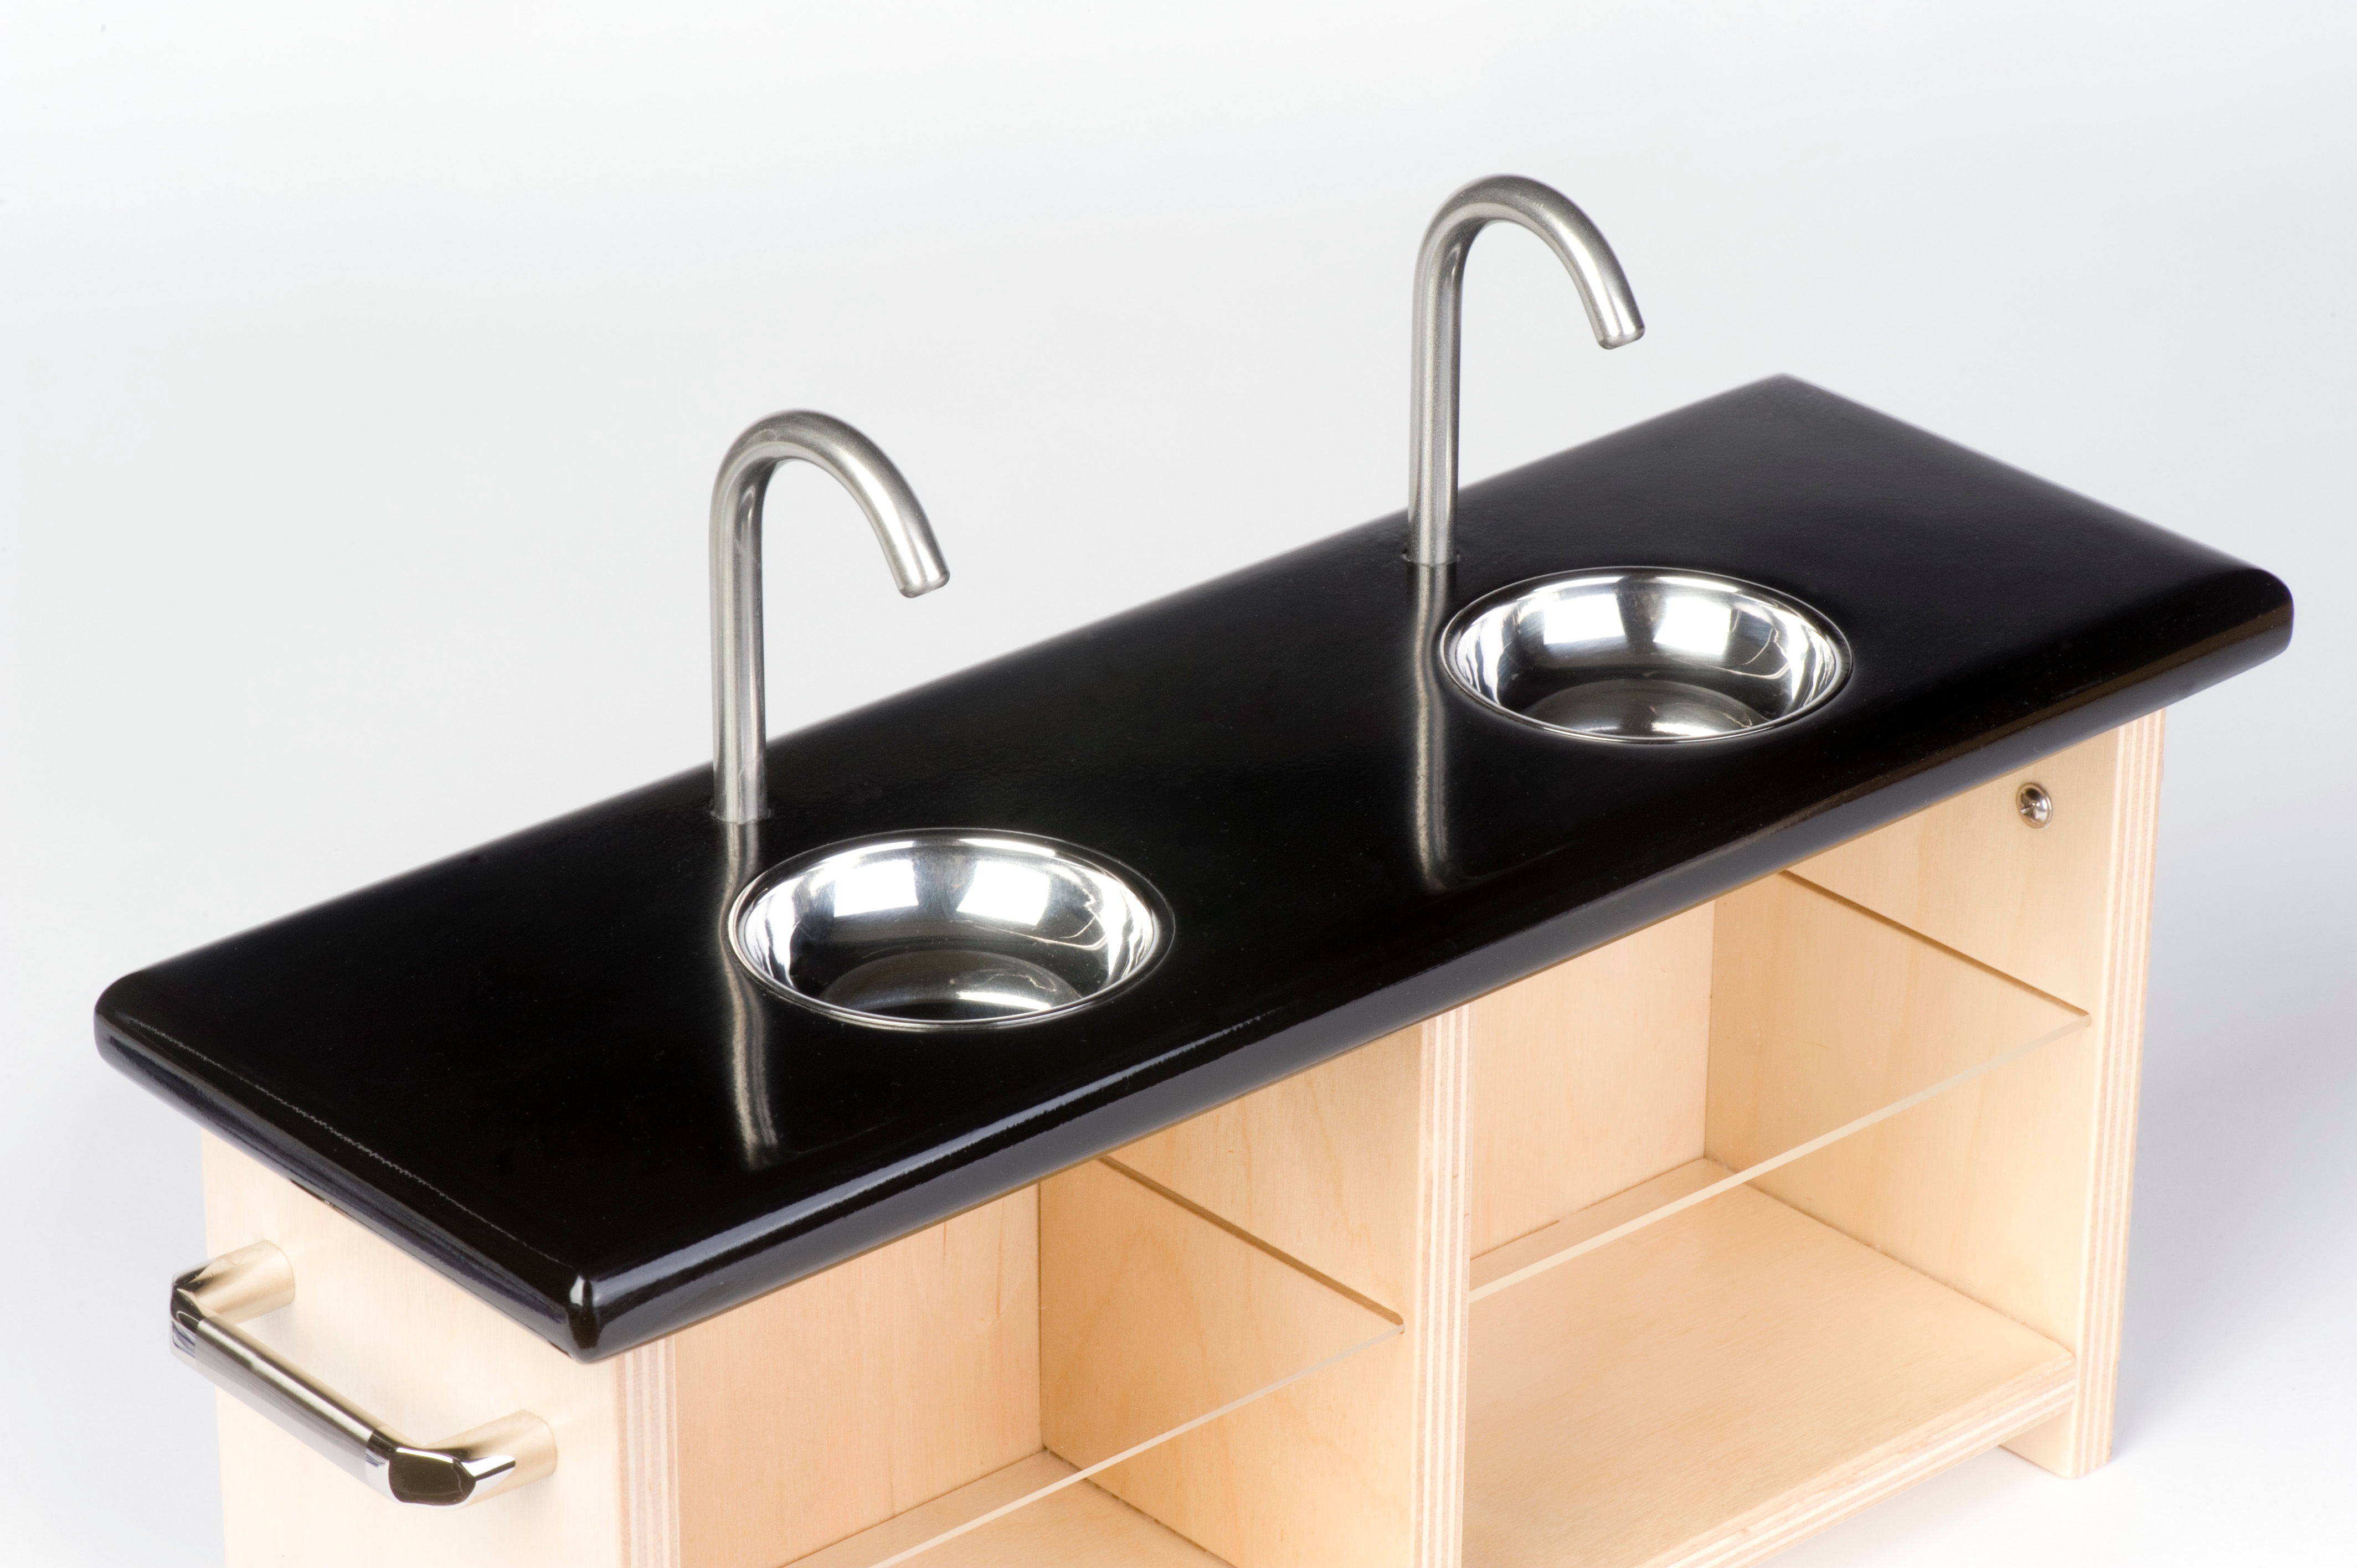
sink, tap, bidet, plumbing fixture